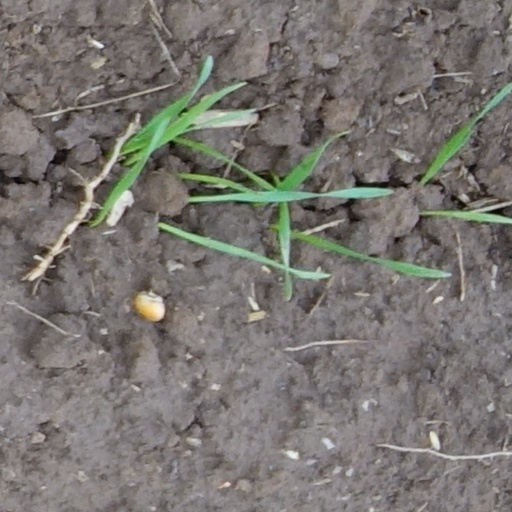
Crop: wheat